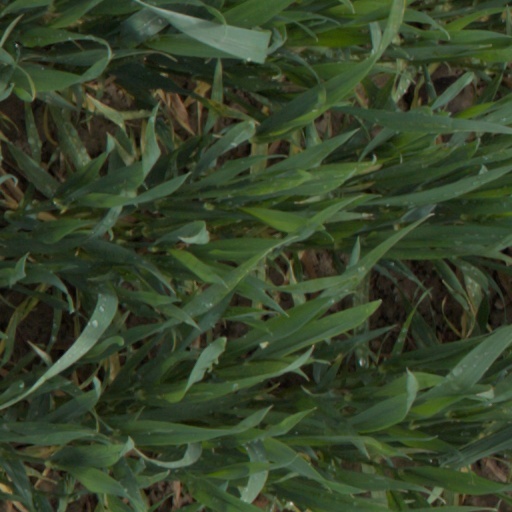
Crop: wheat